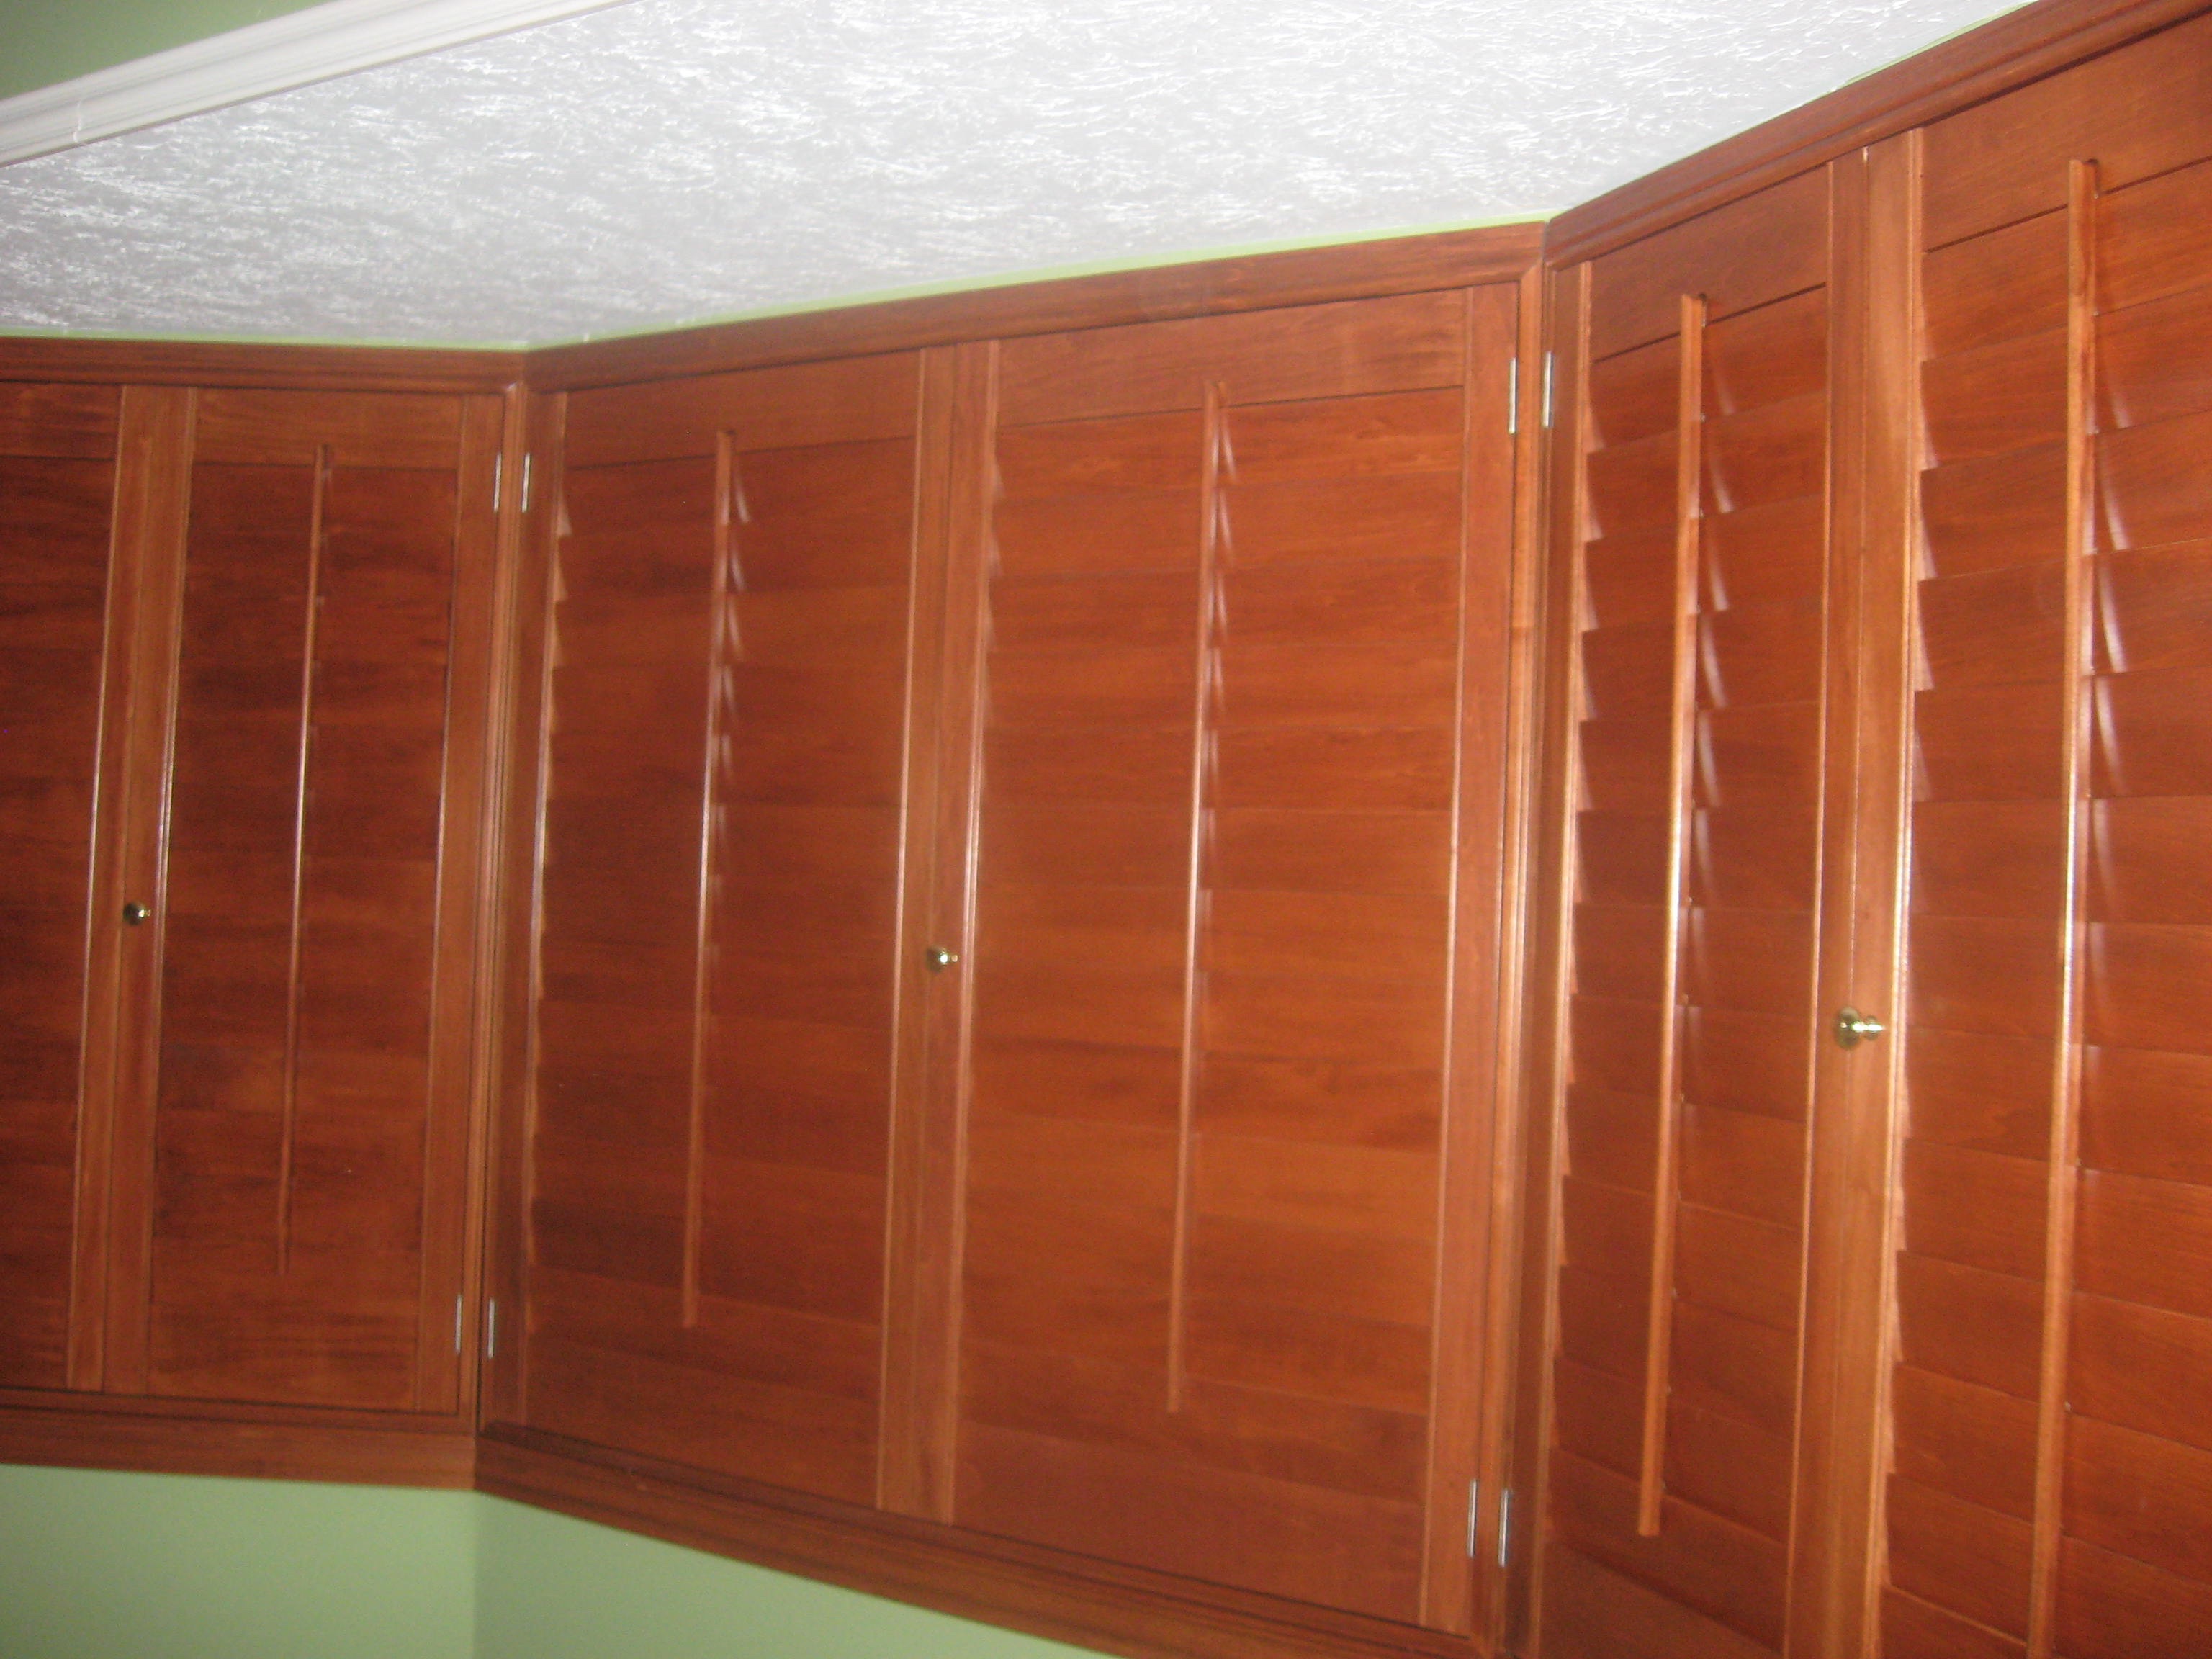
wood, floor, furniture, room, door, interior design, closet, hardwood, wardrobe, cupboard, wood stain, cabinetry